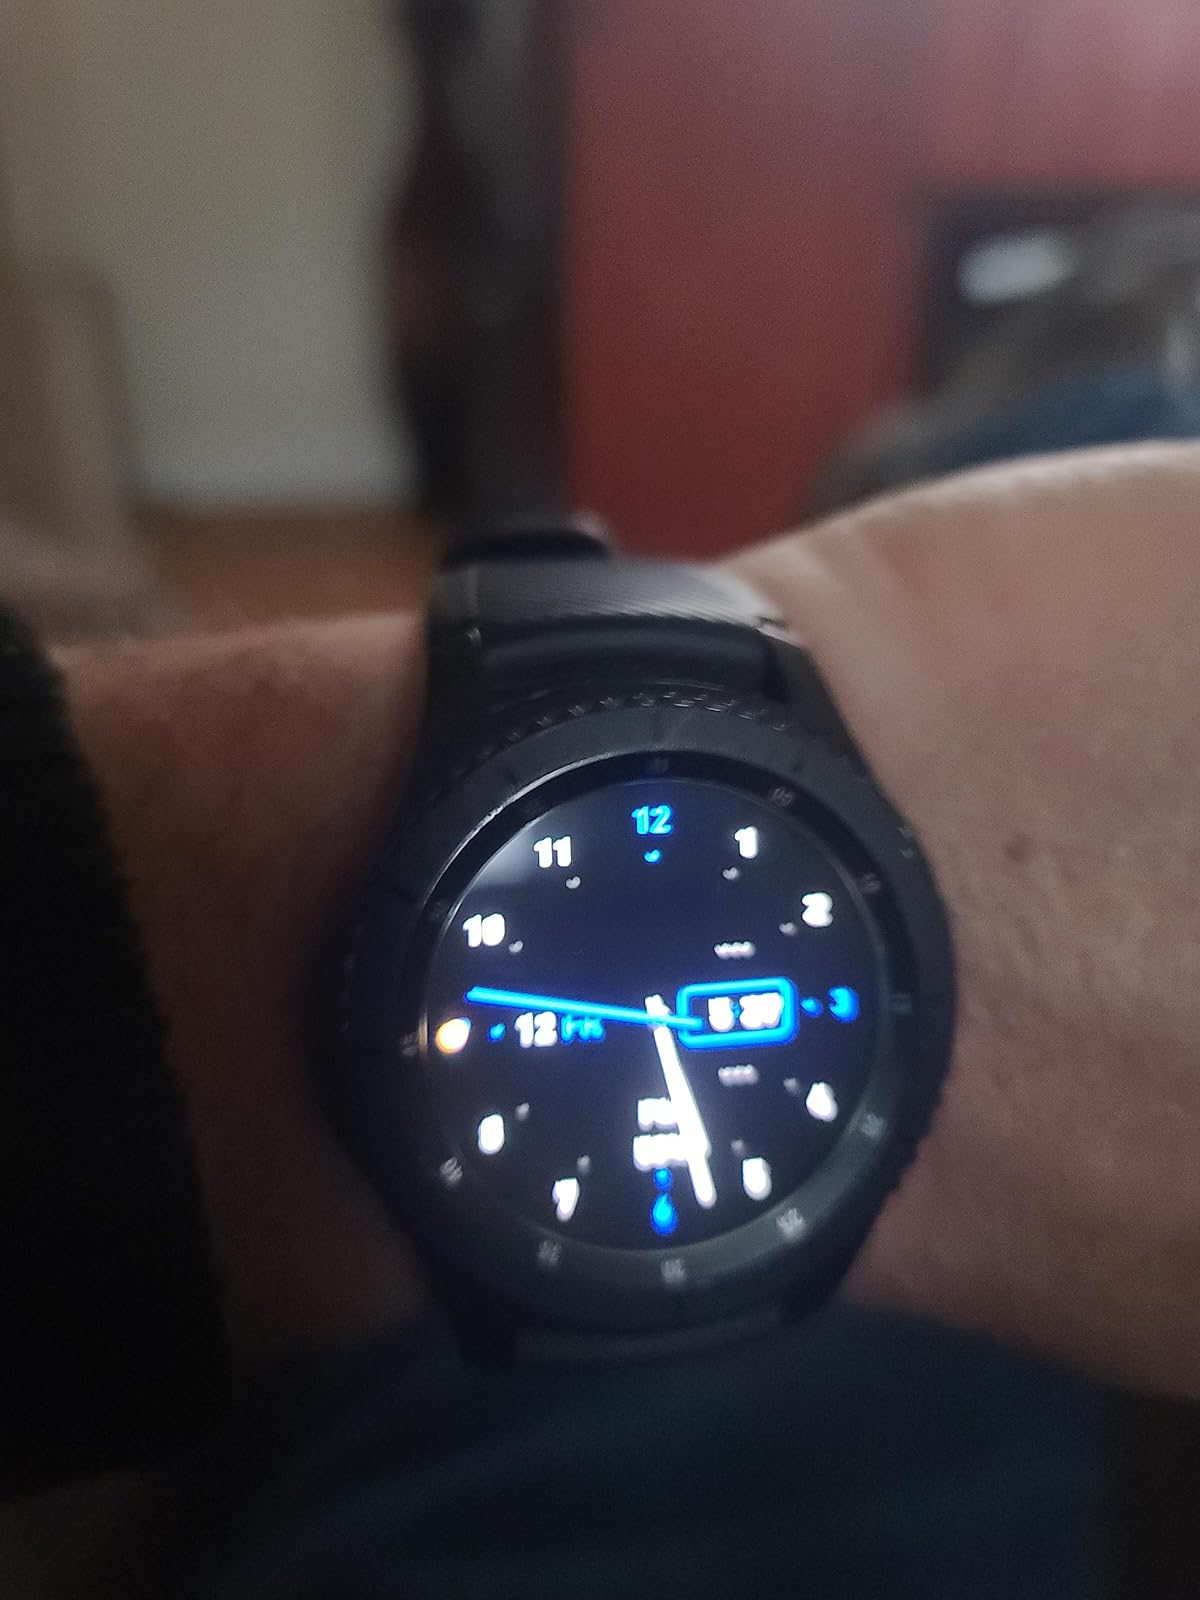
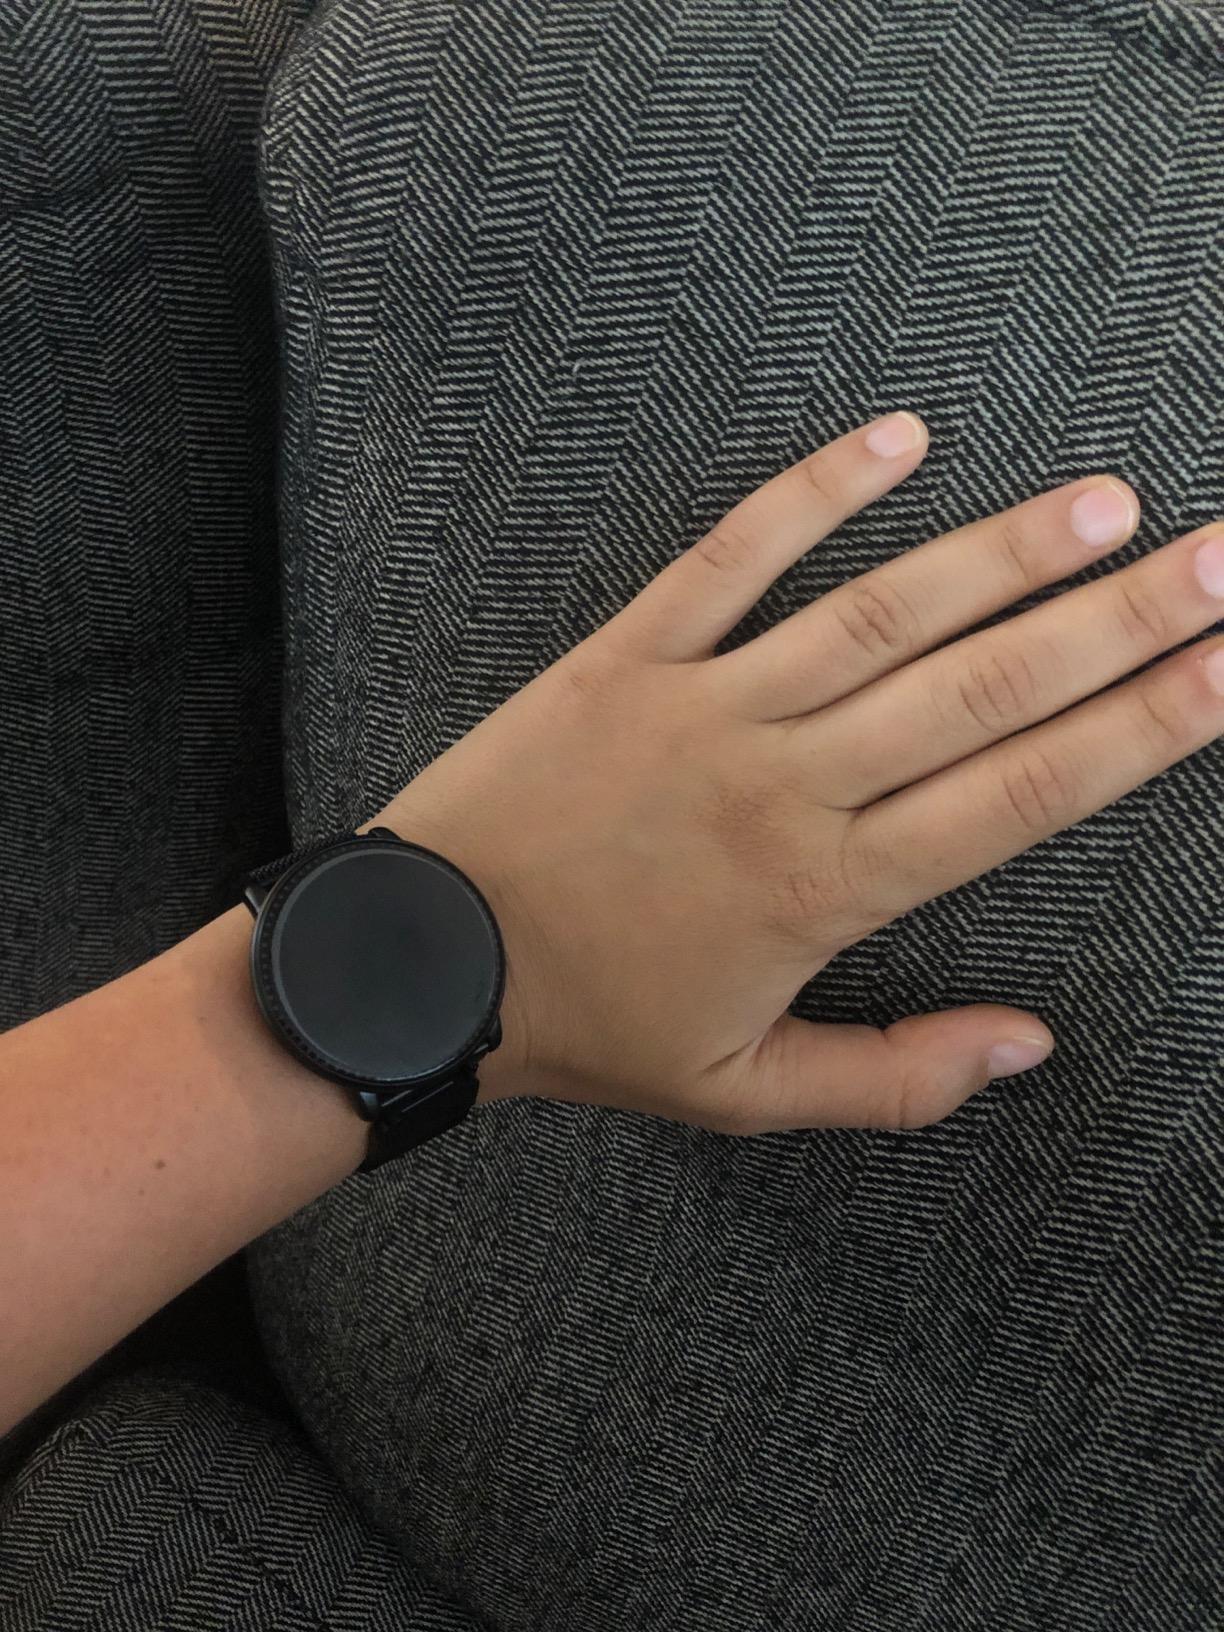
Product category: smartwatch
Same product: no